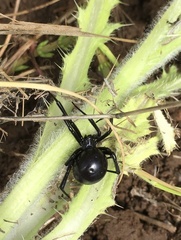
Species: Lactrodectus_hesperus